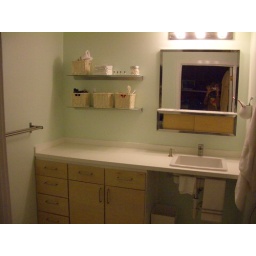
around the house & library 013